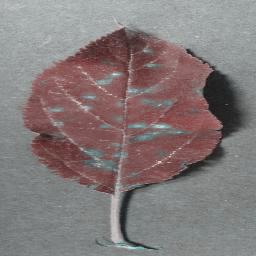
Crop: apple
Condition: cedar_rust